Haybox

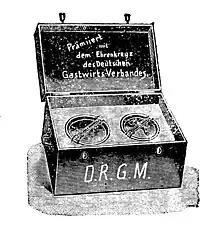

A haybox, straw box, fireless cooker, insulation cooker, wonder oven, self-cooking apparatus, norwegian cooker or retained-heat cooker is a cooker that utilizes the heat of the food being cooked to complete the cooking process. Food items to be cooked are heated to boiling point, and then insulated. Over a period of time, the food items cook by the heat captured in the insulated container. Generally, it takes three times the normal cooking time to cook food in a haybox.